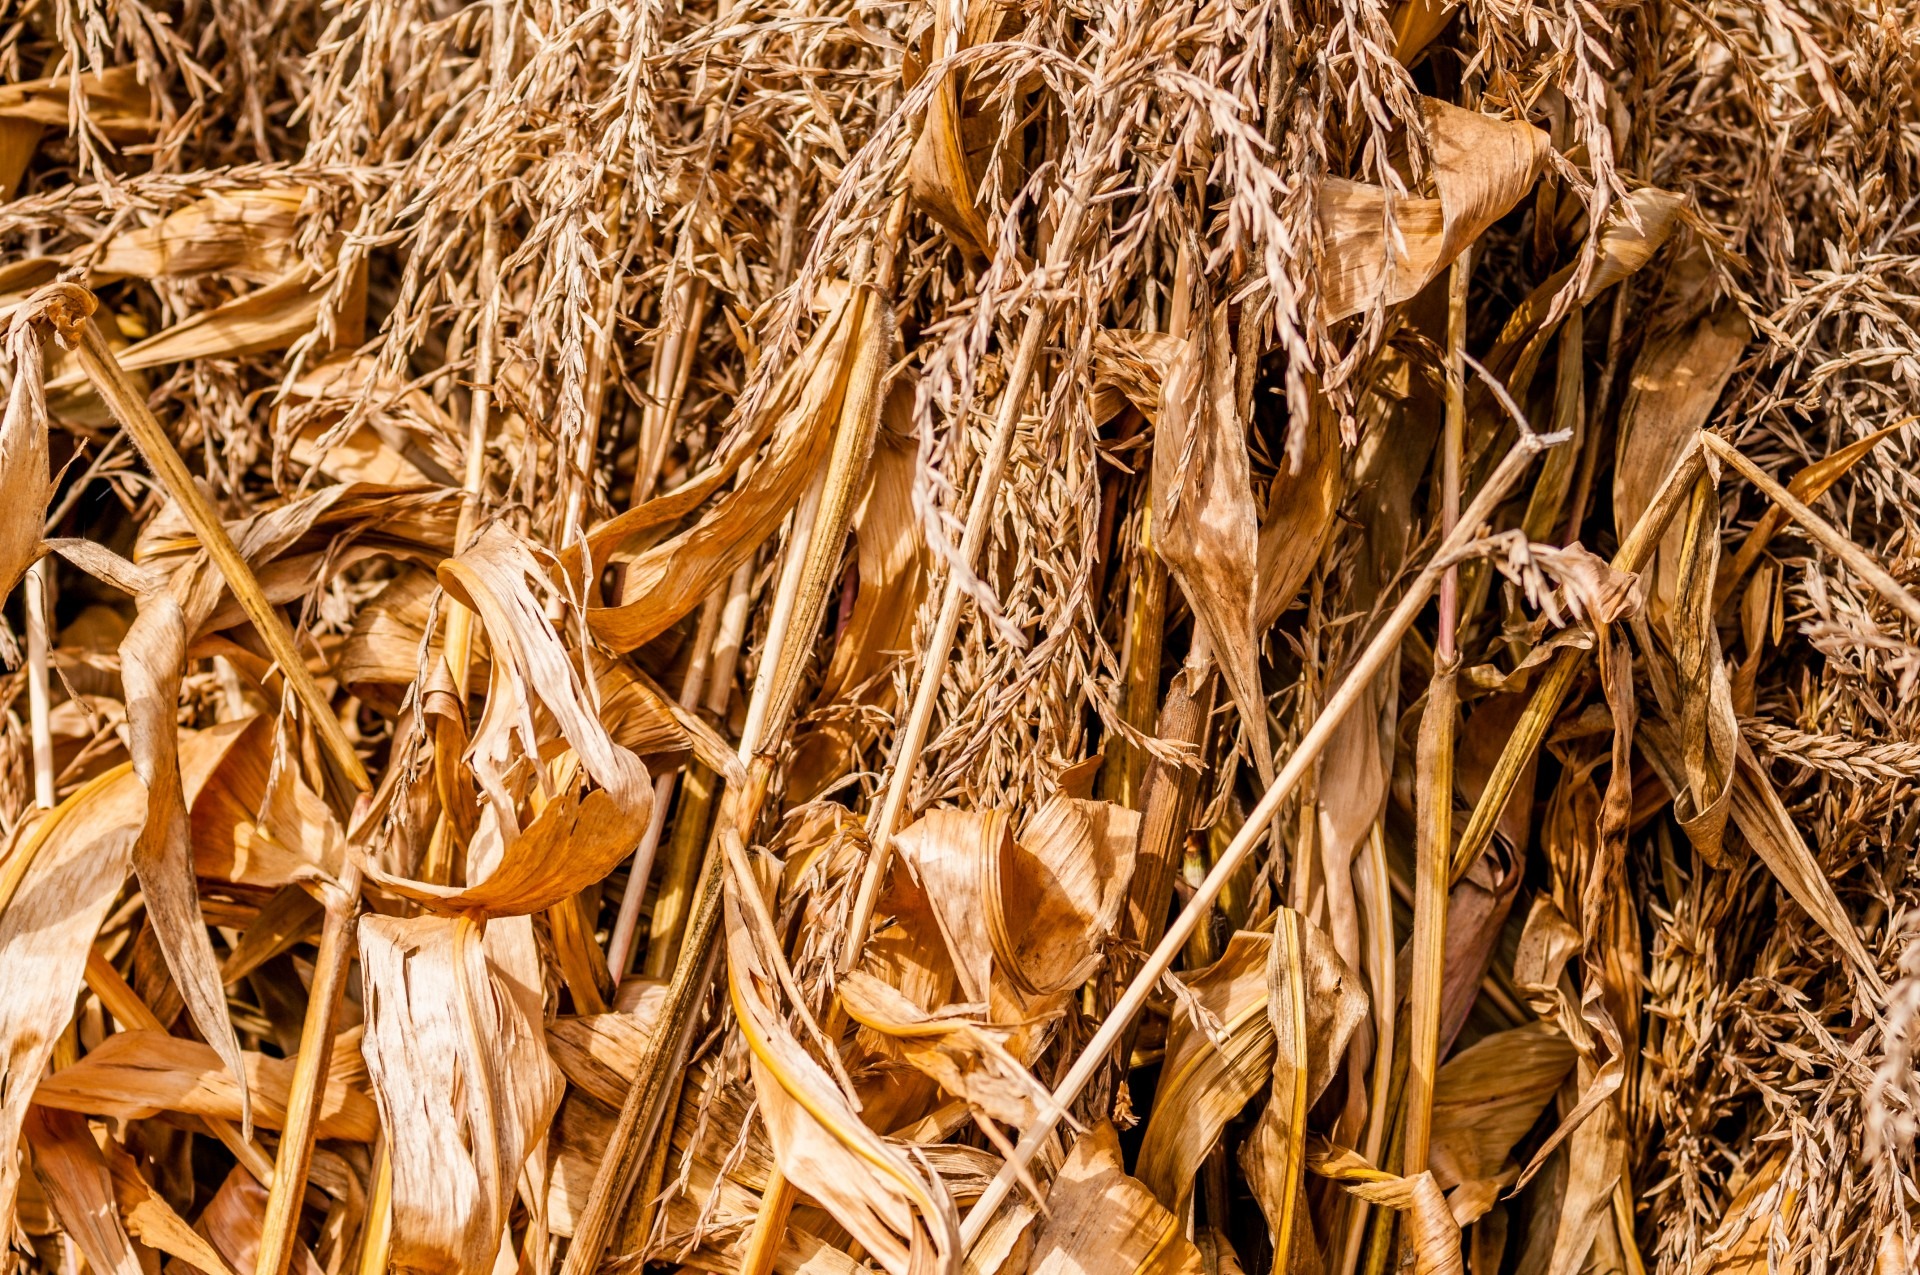
landscape, nature, branch, growth, plant, wood, field, farm, wheat, grain, countryside, leaf, fall, country, dry, food, green, farming, harvest, produce, crop, grow, autumn, corn, industry, agriculture, farmland, close up, gold, straw, cornfield, maize, organic, cultivated, nobody, flowering plant, agronomy, grass family, land plant